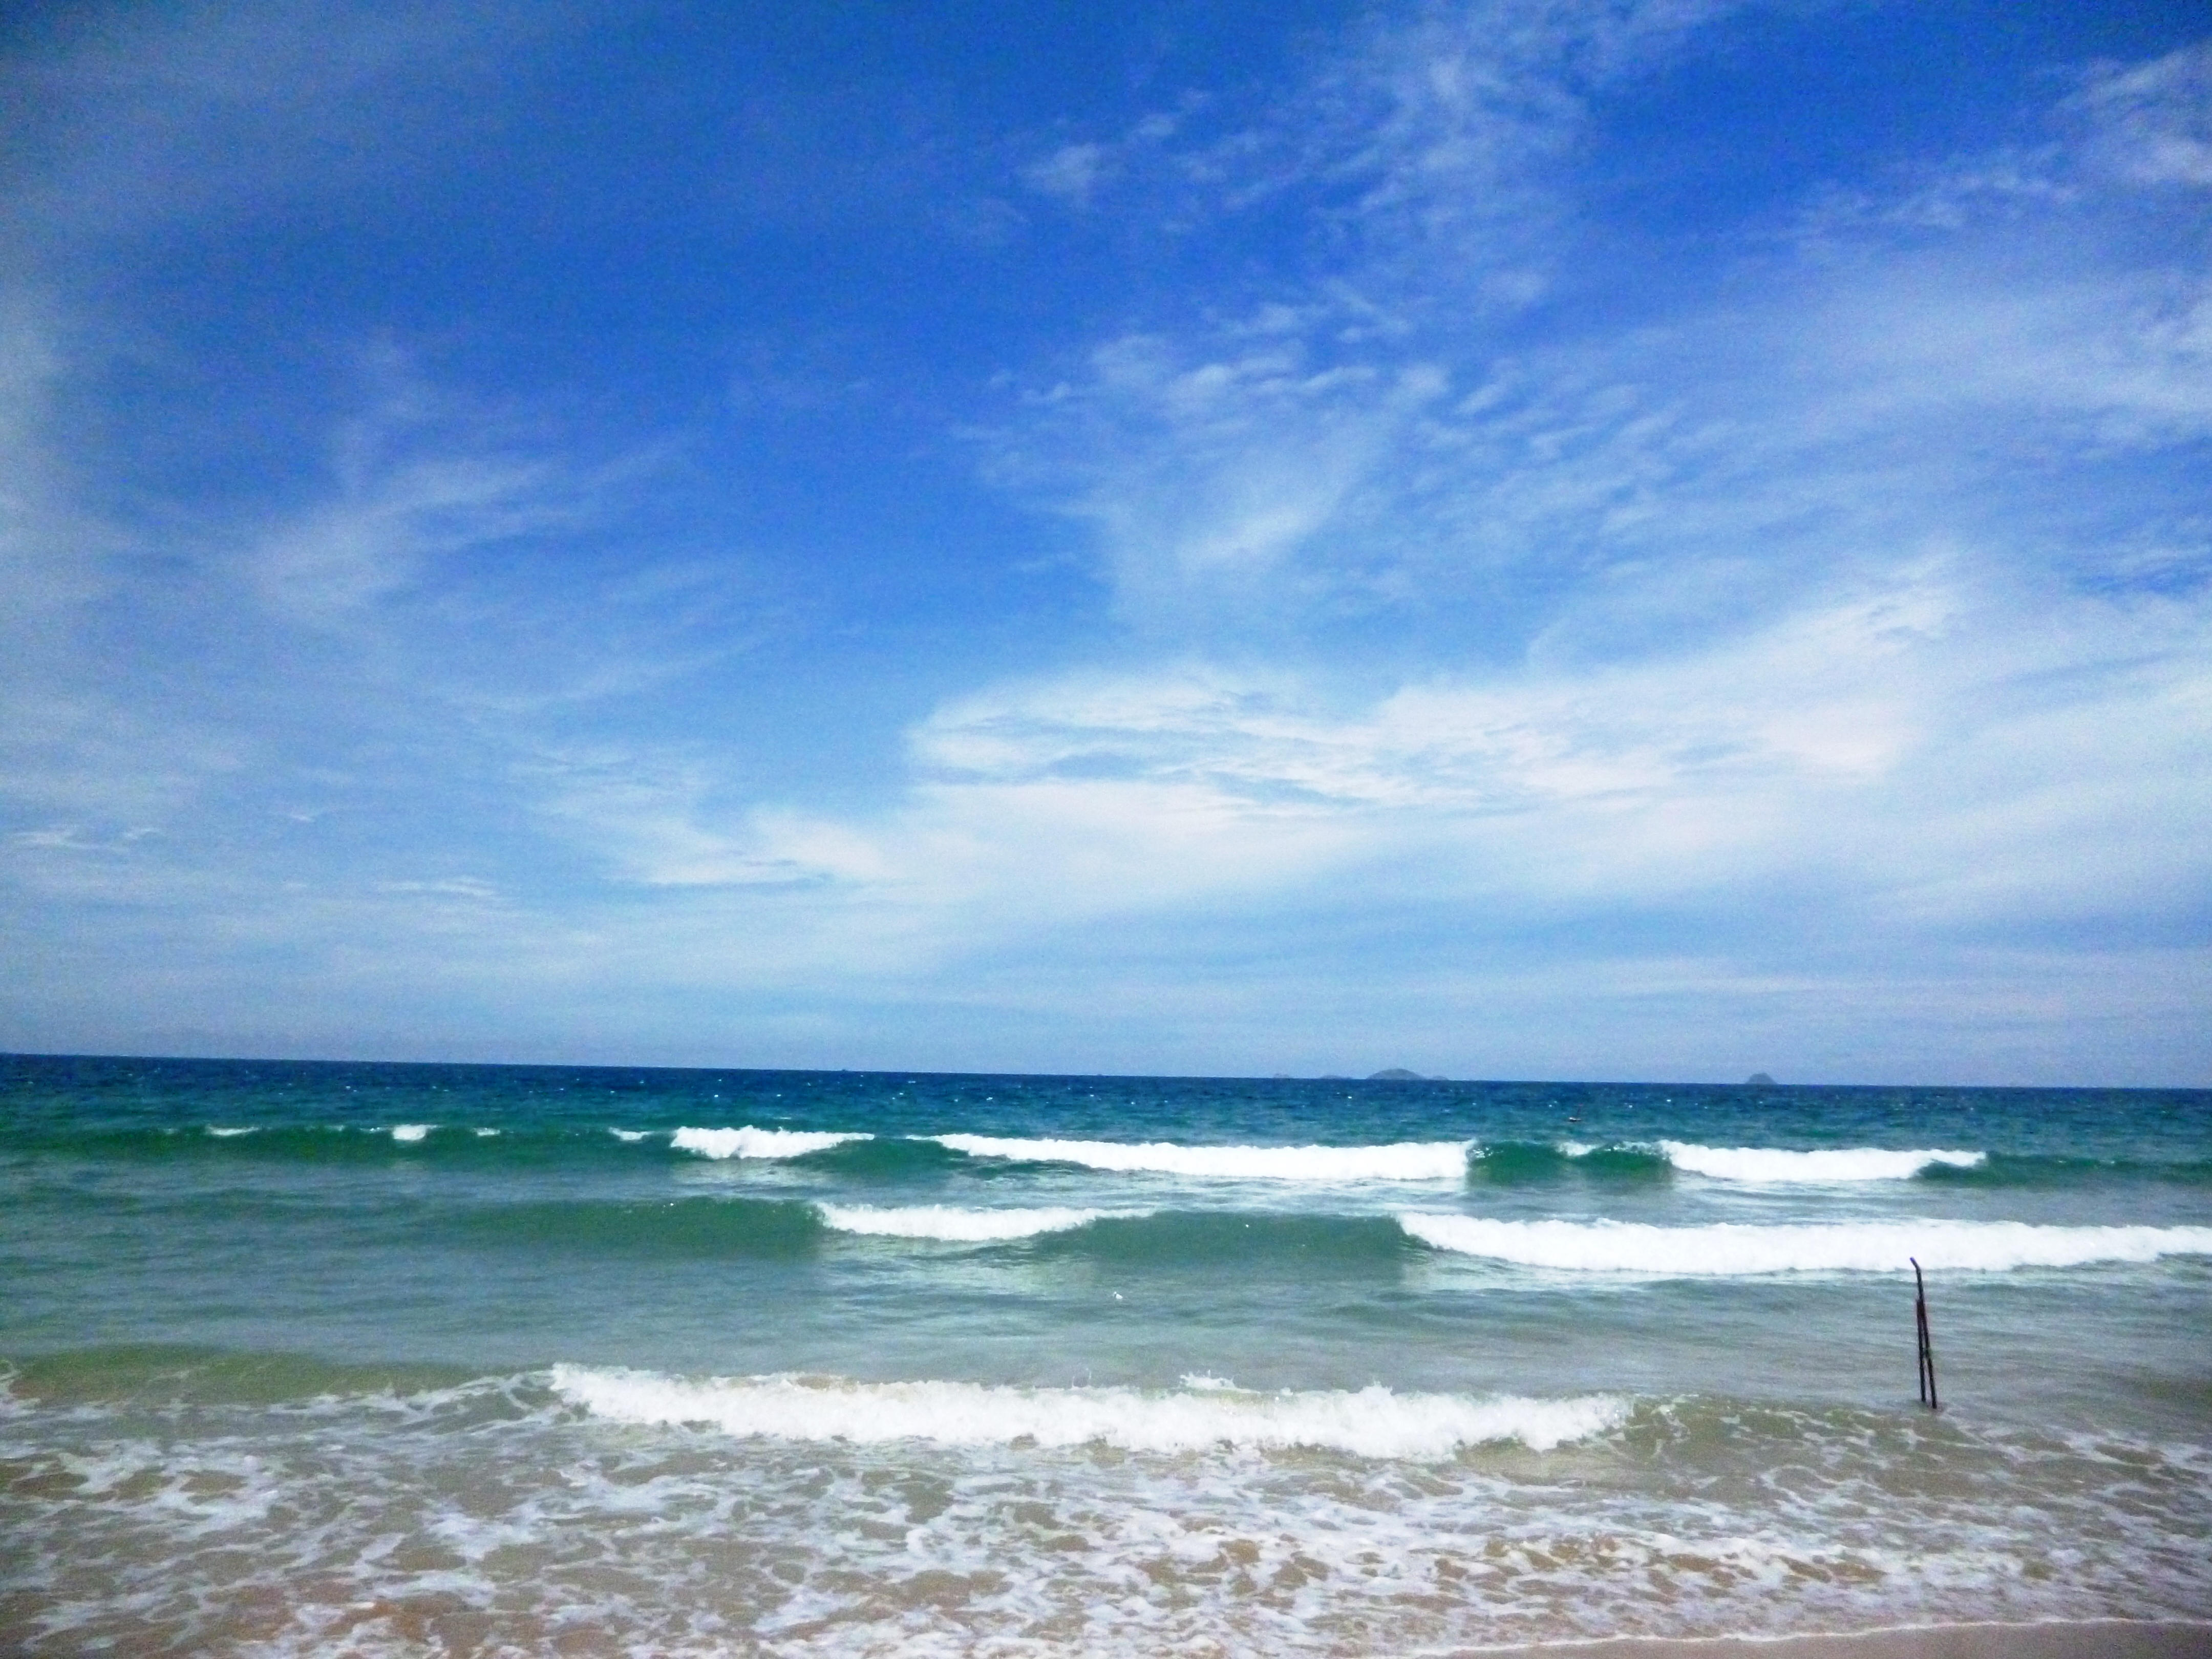
user: text: Bầu trời trong ảnh có màu gì?
assistant: text: Xanh dương

user: text: Có bao nhiêu vật thể giống cái cọc nhô lên khỏi mặt nước ở phía gần bờ?
assistant: text: Một

user: text: Bức ảnh này mô tả cảnh quan tự nhiên nào?
assistant: text: Bức ảnh này mô tả cảnh quan bãi biển hoặc cảnh biển. Các tìm kiếm hình ảnh cho thấy khung cảnh này rất giống với biển Mỹ Khê ở Đà Nẵng.

user: text: Sự hiện diện của vật thể giống cọc ở biển gợi ý điều gì về hoạt động của con người tại địa điểm này?
assistant: text: Sự hiện diện của vật thể giống cọc ở biển Mỹ Khê, Đà Nẵng gợi ý có thể có hoạt động đánh bắt cá (ví dụ: cắm lưới) hoặc đánh dấu khu vực an toàn cho người tắm biển.